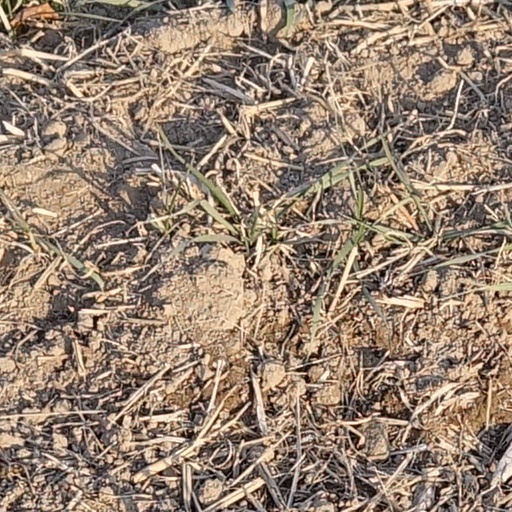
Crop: wheat